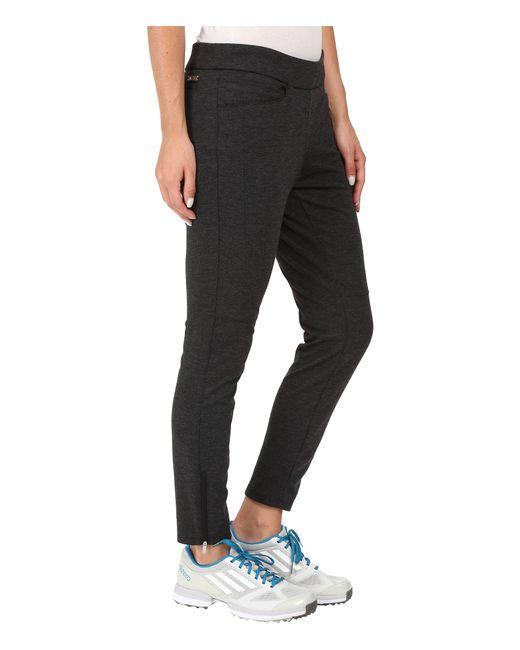
Slim Fit schwarze Hose für Herren